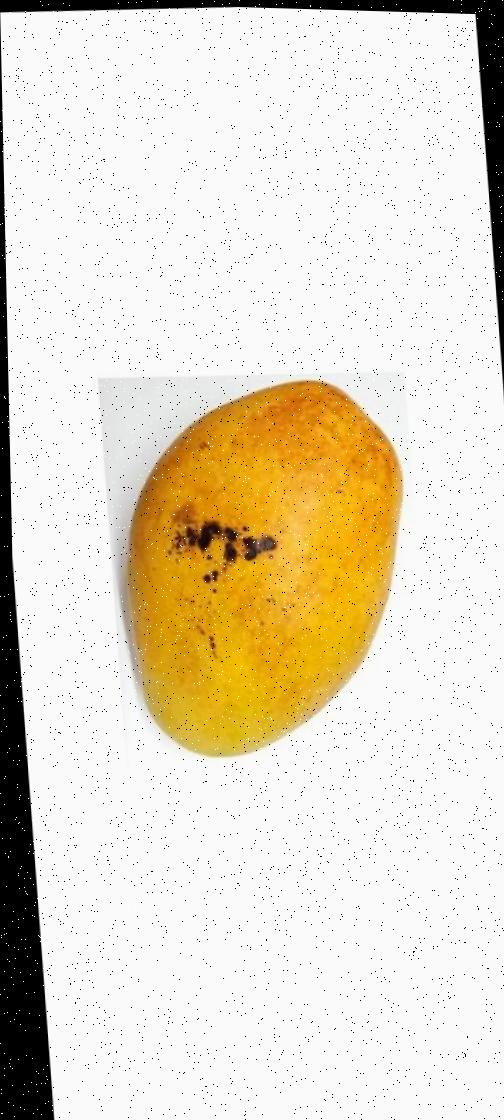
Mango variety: Bari-11